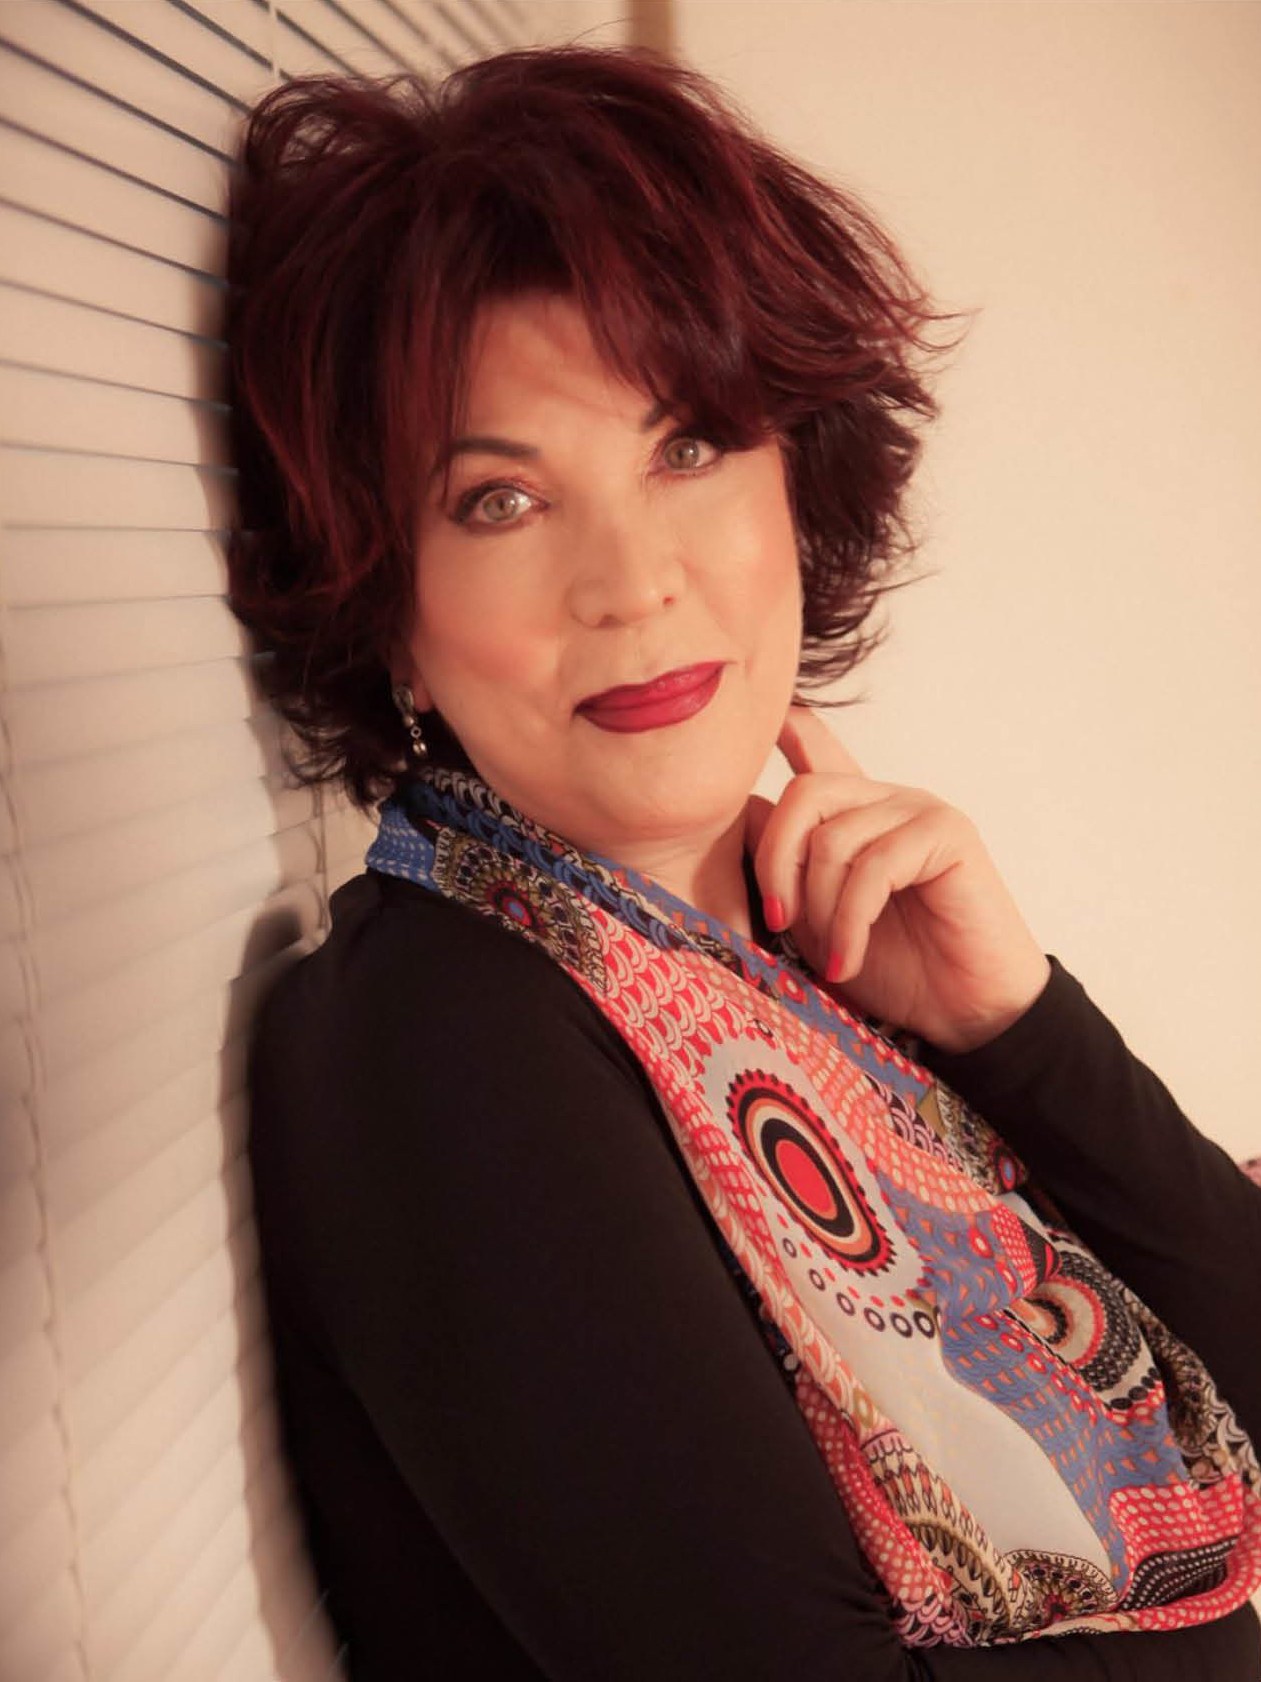
Gender: women